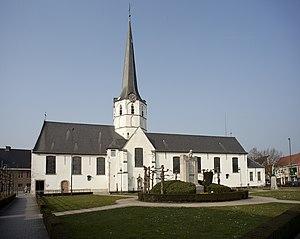
Josse Fermondt ou Fermont est un architecte et maître maçon qui a notamment dessiné les plans de plusieurs églises dans la région de Gand.